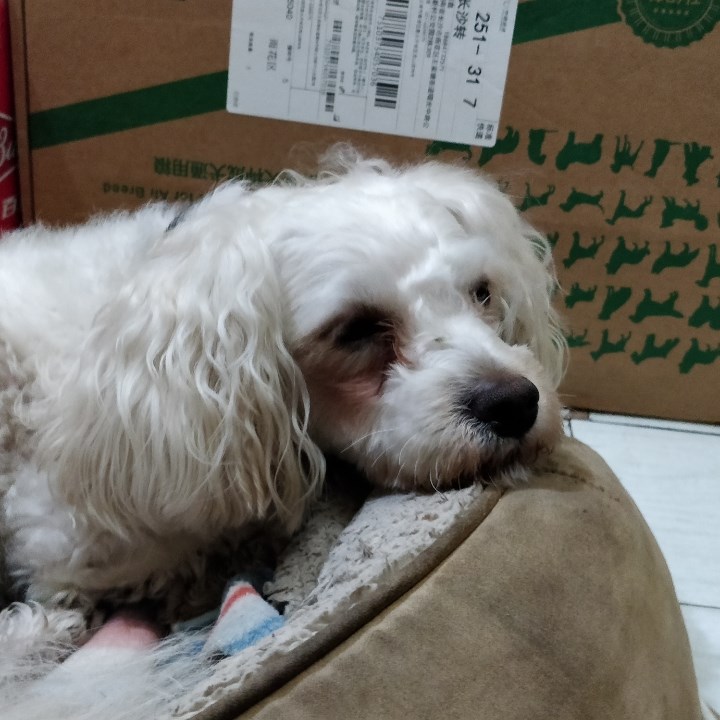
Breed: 3083-n000117-Bichon_Frise